Rein hook

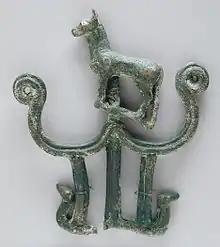
Chariot rein ring. Iran, Elamite, circa 2600-2400 BCE. LACMA.

A rein hook, or rein holder is a device used in chariotry. It is designed to hold the reins in place when the driver is away, or his hands are used for something else than driving. It is used to free the rider's hands. It is held in place by a "charioteer's belt".